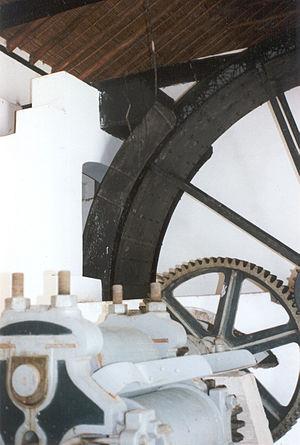
Le trapiche est un moulin traditionnel utilisé pour extraire les sucs de la canne à sucre en vue de sa distillation – parfois aussi de l'olive. Par extension le terme peut aussi désigner le lieu sur lequel se trouve l'installation, c'est-à-dire la ferme, ou par la suite l'atelier.